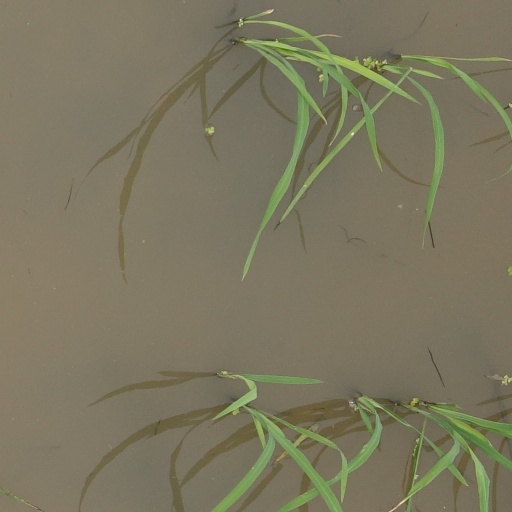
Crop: rice